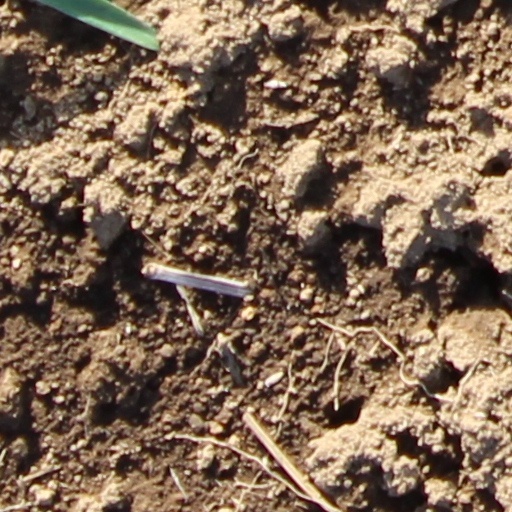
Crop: wheat